Elmsted

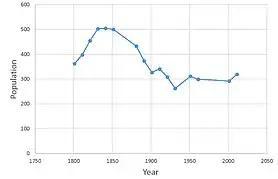

The Anglican church is dedicated to St James the Great and dates back to the 11th century. It was restored in 1877 by Ewan Christian. It was Grade I listed in 1966 due to its historic and architectural significance. The church has an unusual wooden medieval belfry on the tower which was constructed across the 13th and 14th centuries. There are 6 bells in the church which were cast in 1721 by John Waylet. Before this there were 4 bells in the belfry which were recorded in 1552. Much like other churches in the area its walls have been constructed with local flints. It is made up of a tower in the west, a nave with north and south aisles and a chancel with north and south chapels, all of which are open making the church open and airy. There are a number of large tablets inside the church which are all dedicated to prominent families in the parish like the Honywoods. The church hosts a 19th-century organ as well as kitchen facilities, a toilet, and a vestry which is now used for Sunday school. Every second Sunday of the month a family service is held in the church.